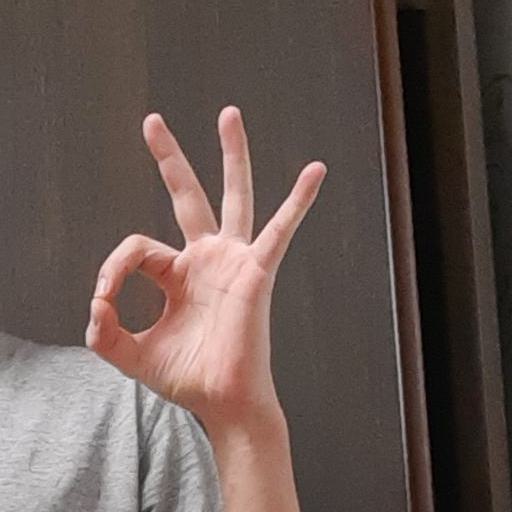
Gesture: ok